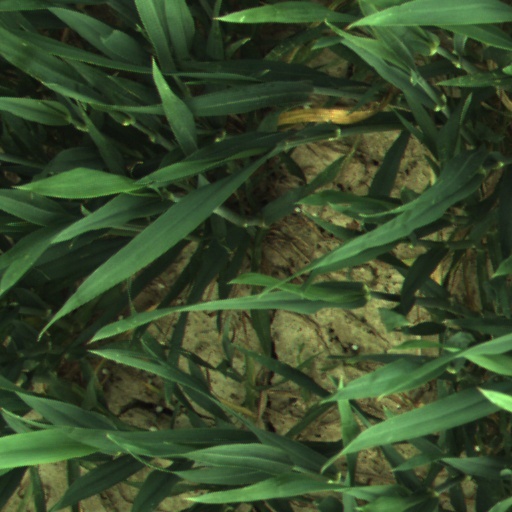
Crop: wheat